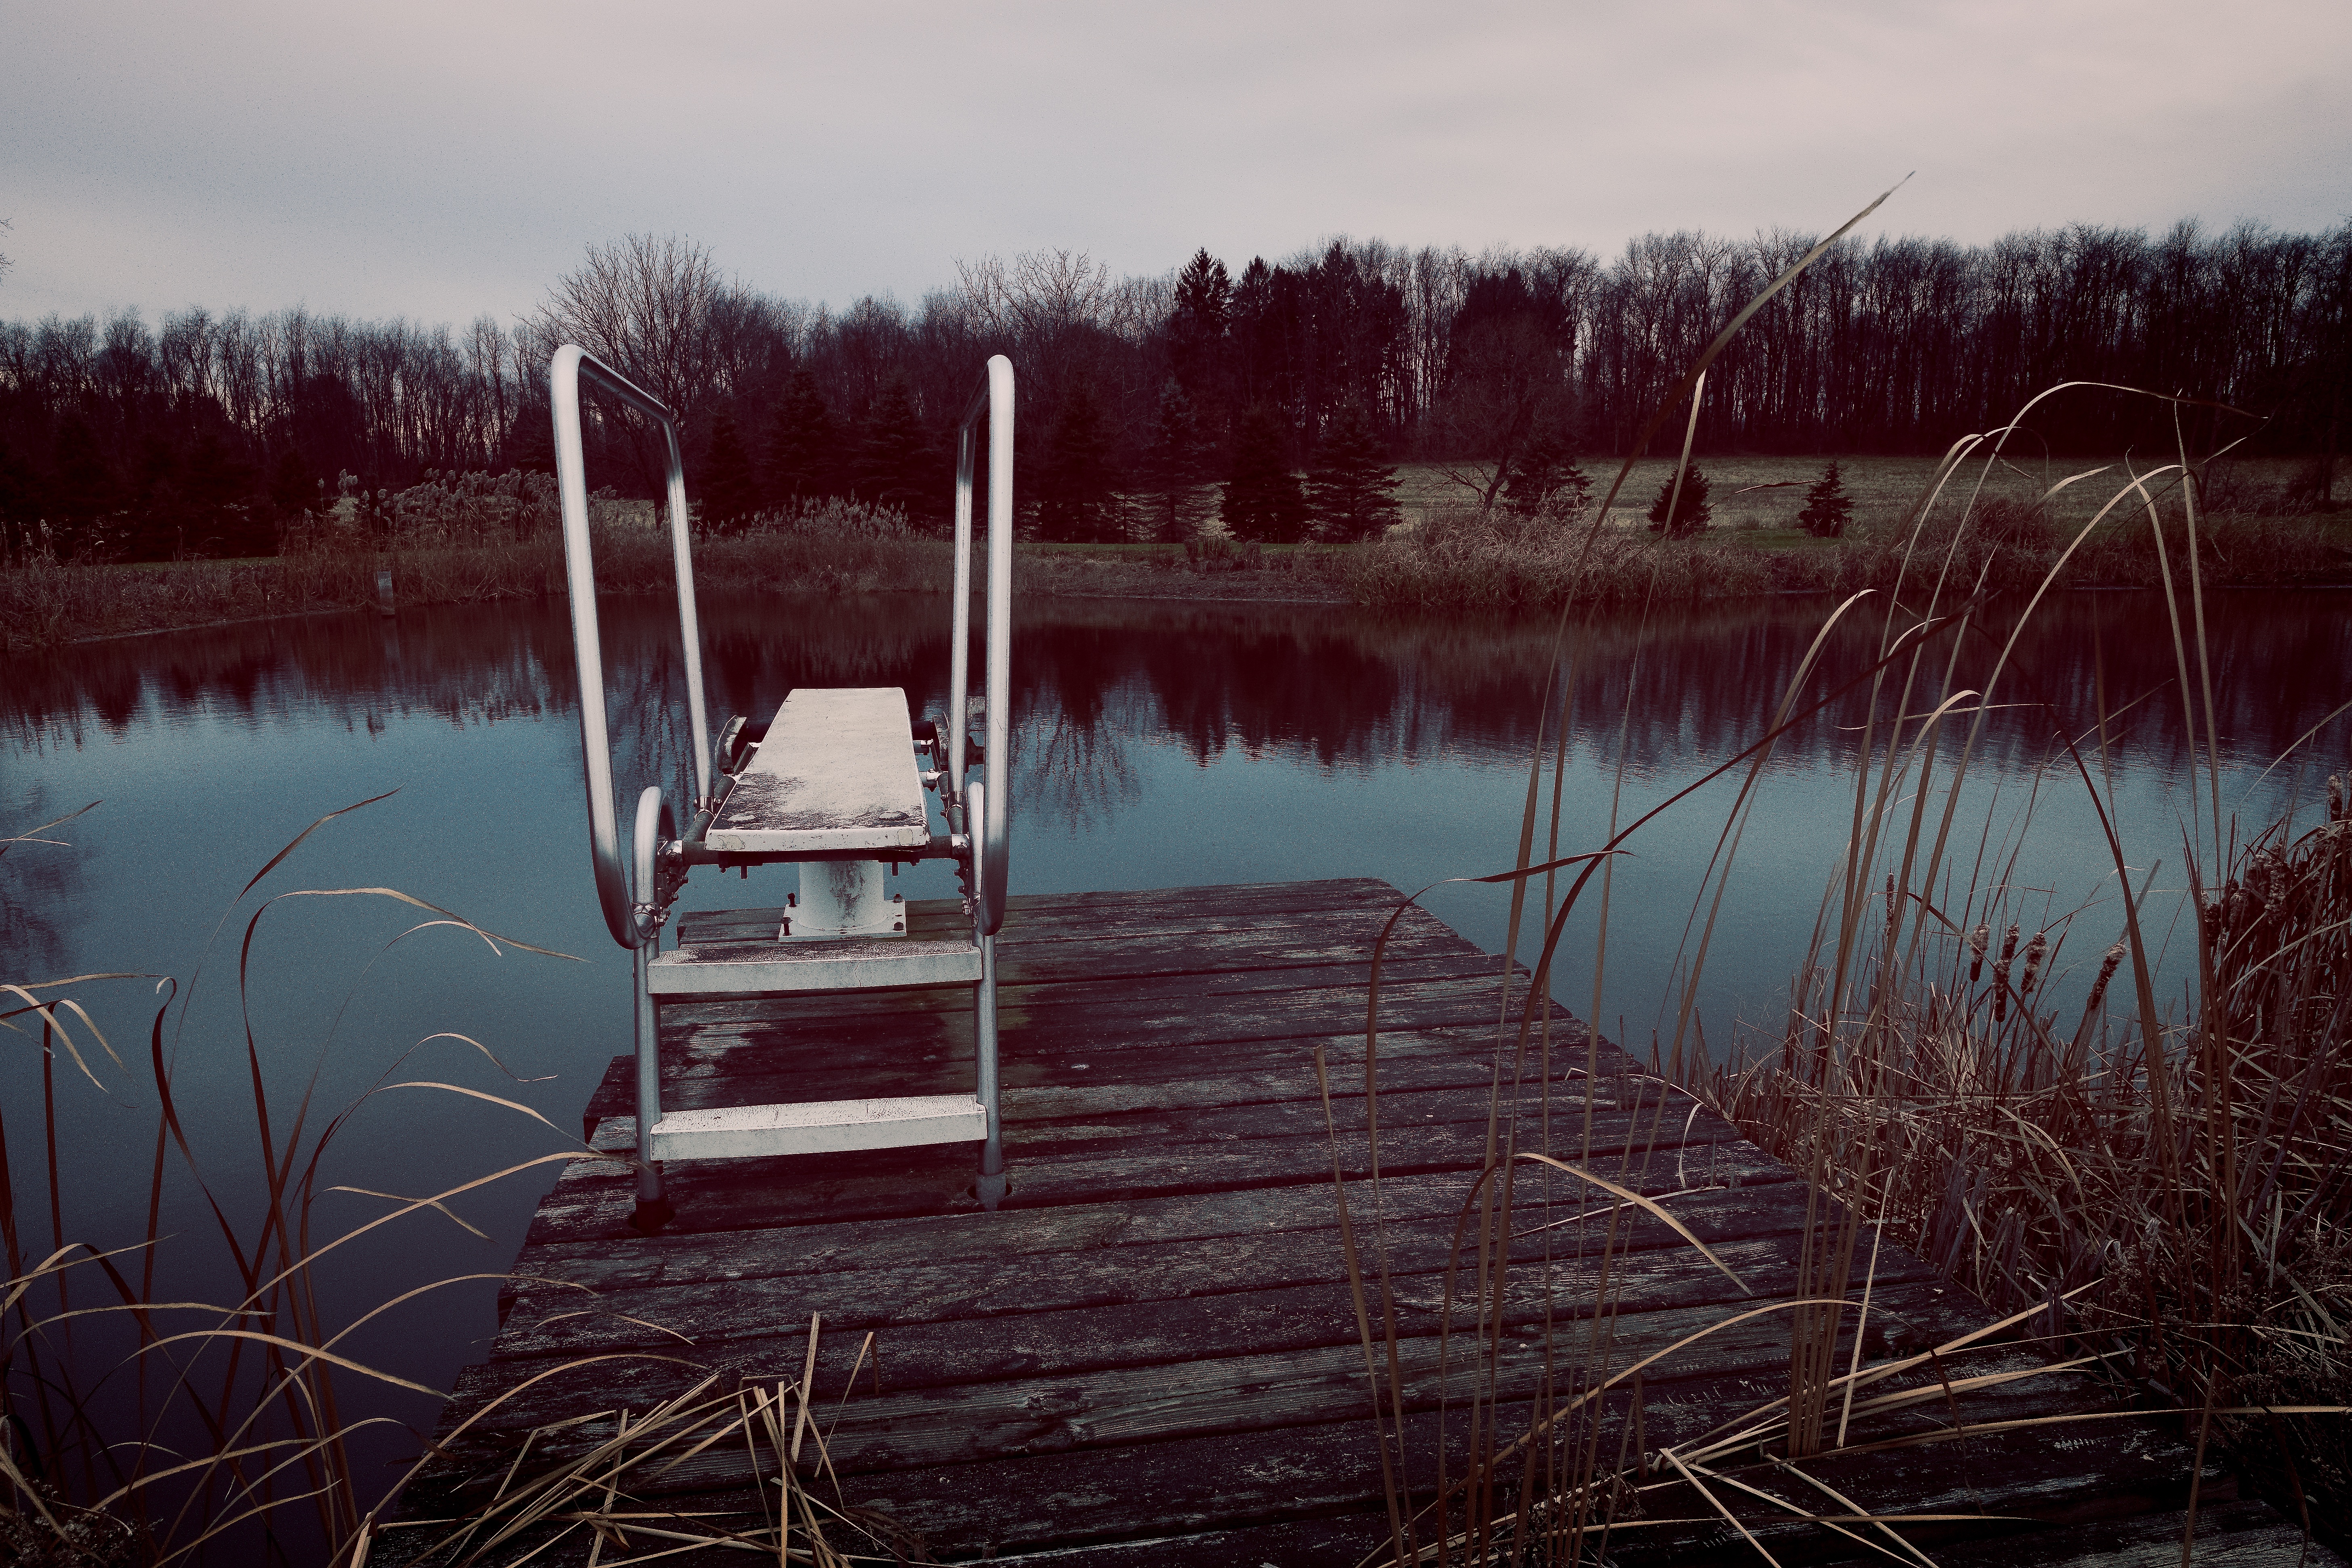
tree, water, nature, marsh, winter, sunrise, sunset, mist, morning, lake, dawn, river, evening, reflection, autumn, season, wetland, habitat, atmospheric phenomenon